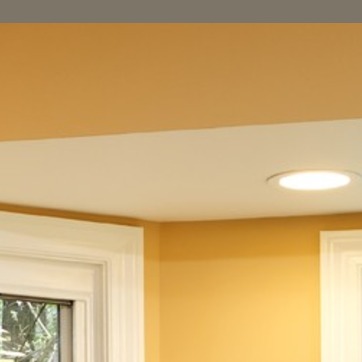
Material: painted